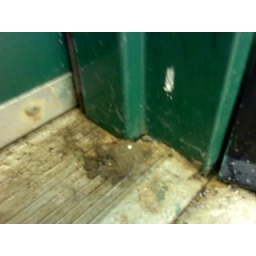
water coming in bottom of door